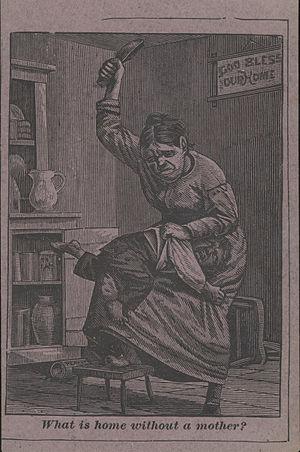
Un châtiment corporel est une forme de punition dont l'objectif est d'infliger une douleur physique afin d'amener une personne reconnue coupable d'une faute ou d'un délit à un repentir et à éviter la récidive.